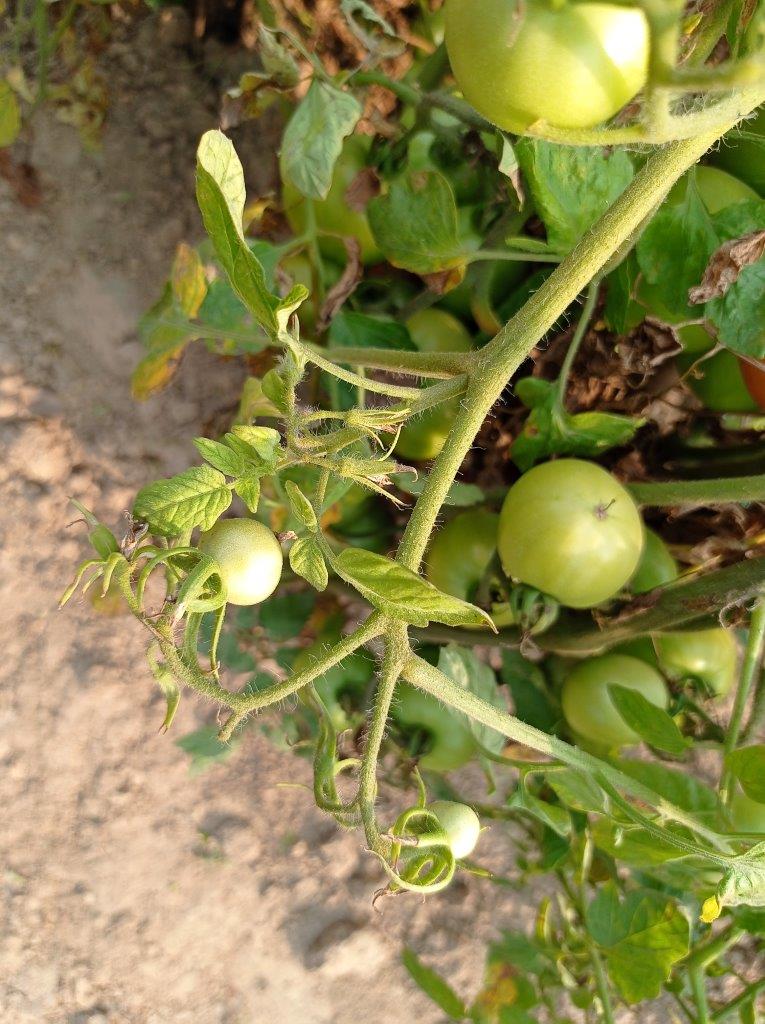
Maturity: Immature